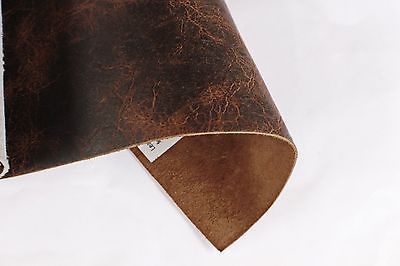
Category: sofa